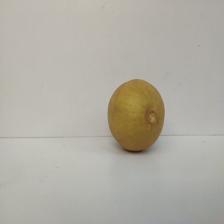
Size: Large